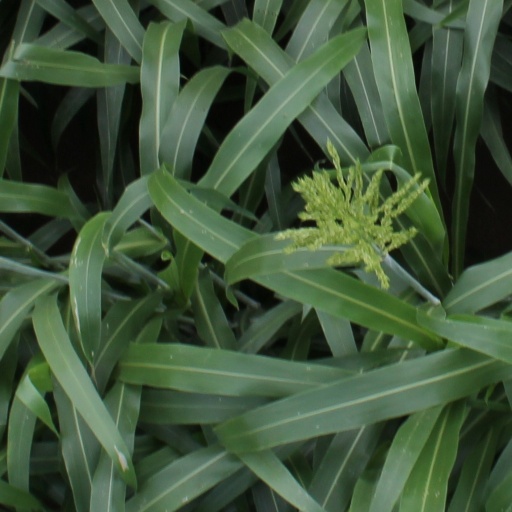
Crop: sorghum